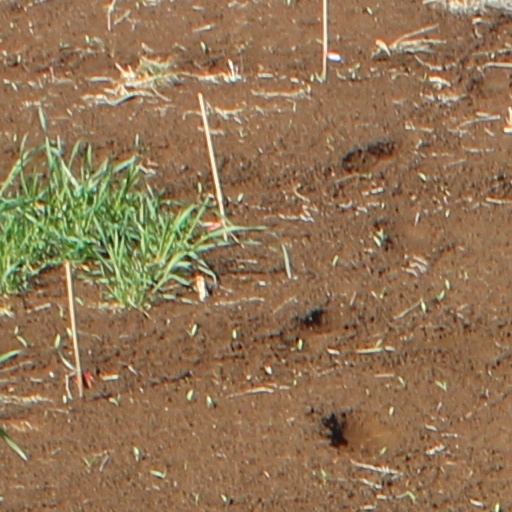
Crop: wheat